Fabio Costa (composer, conductor)

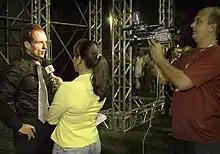
Fabio Costa, Brazilian-born conductor, is interviewed after an open-air concert in Montes Claros, MG, Brazil, in April 2008.

Fabio Costa (Fábio Ciglioni Martins Costa, 4 December 1971) is a Brazilian-born composer, conductor and pianist. He is also active as a composer of microtonal music.